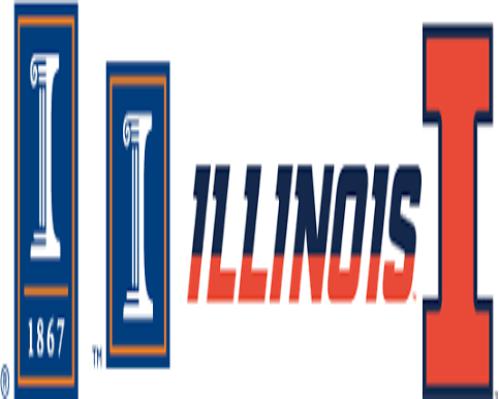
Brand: Illinois
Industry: Others